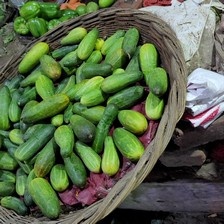
Label: cucumber